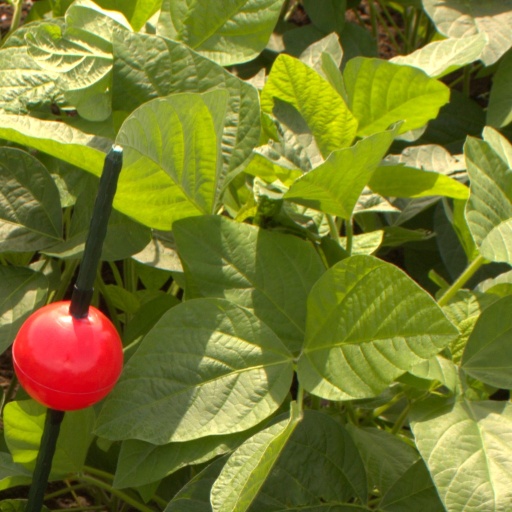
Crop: soybean